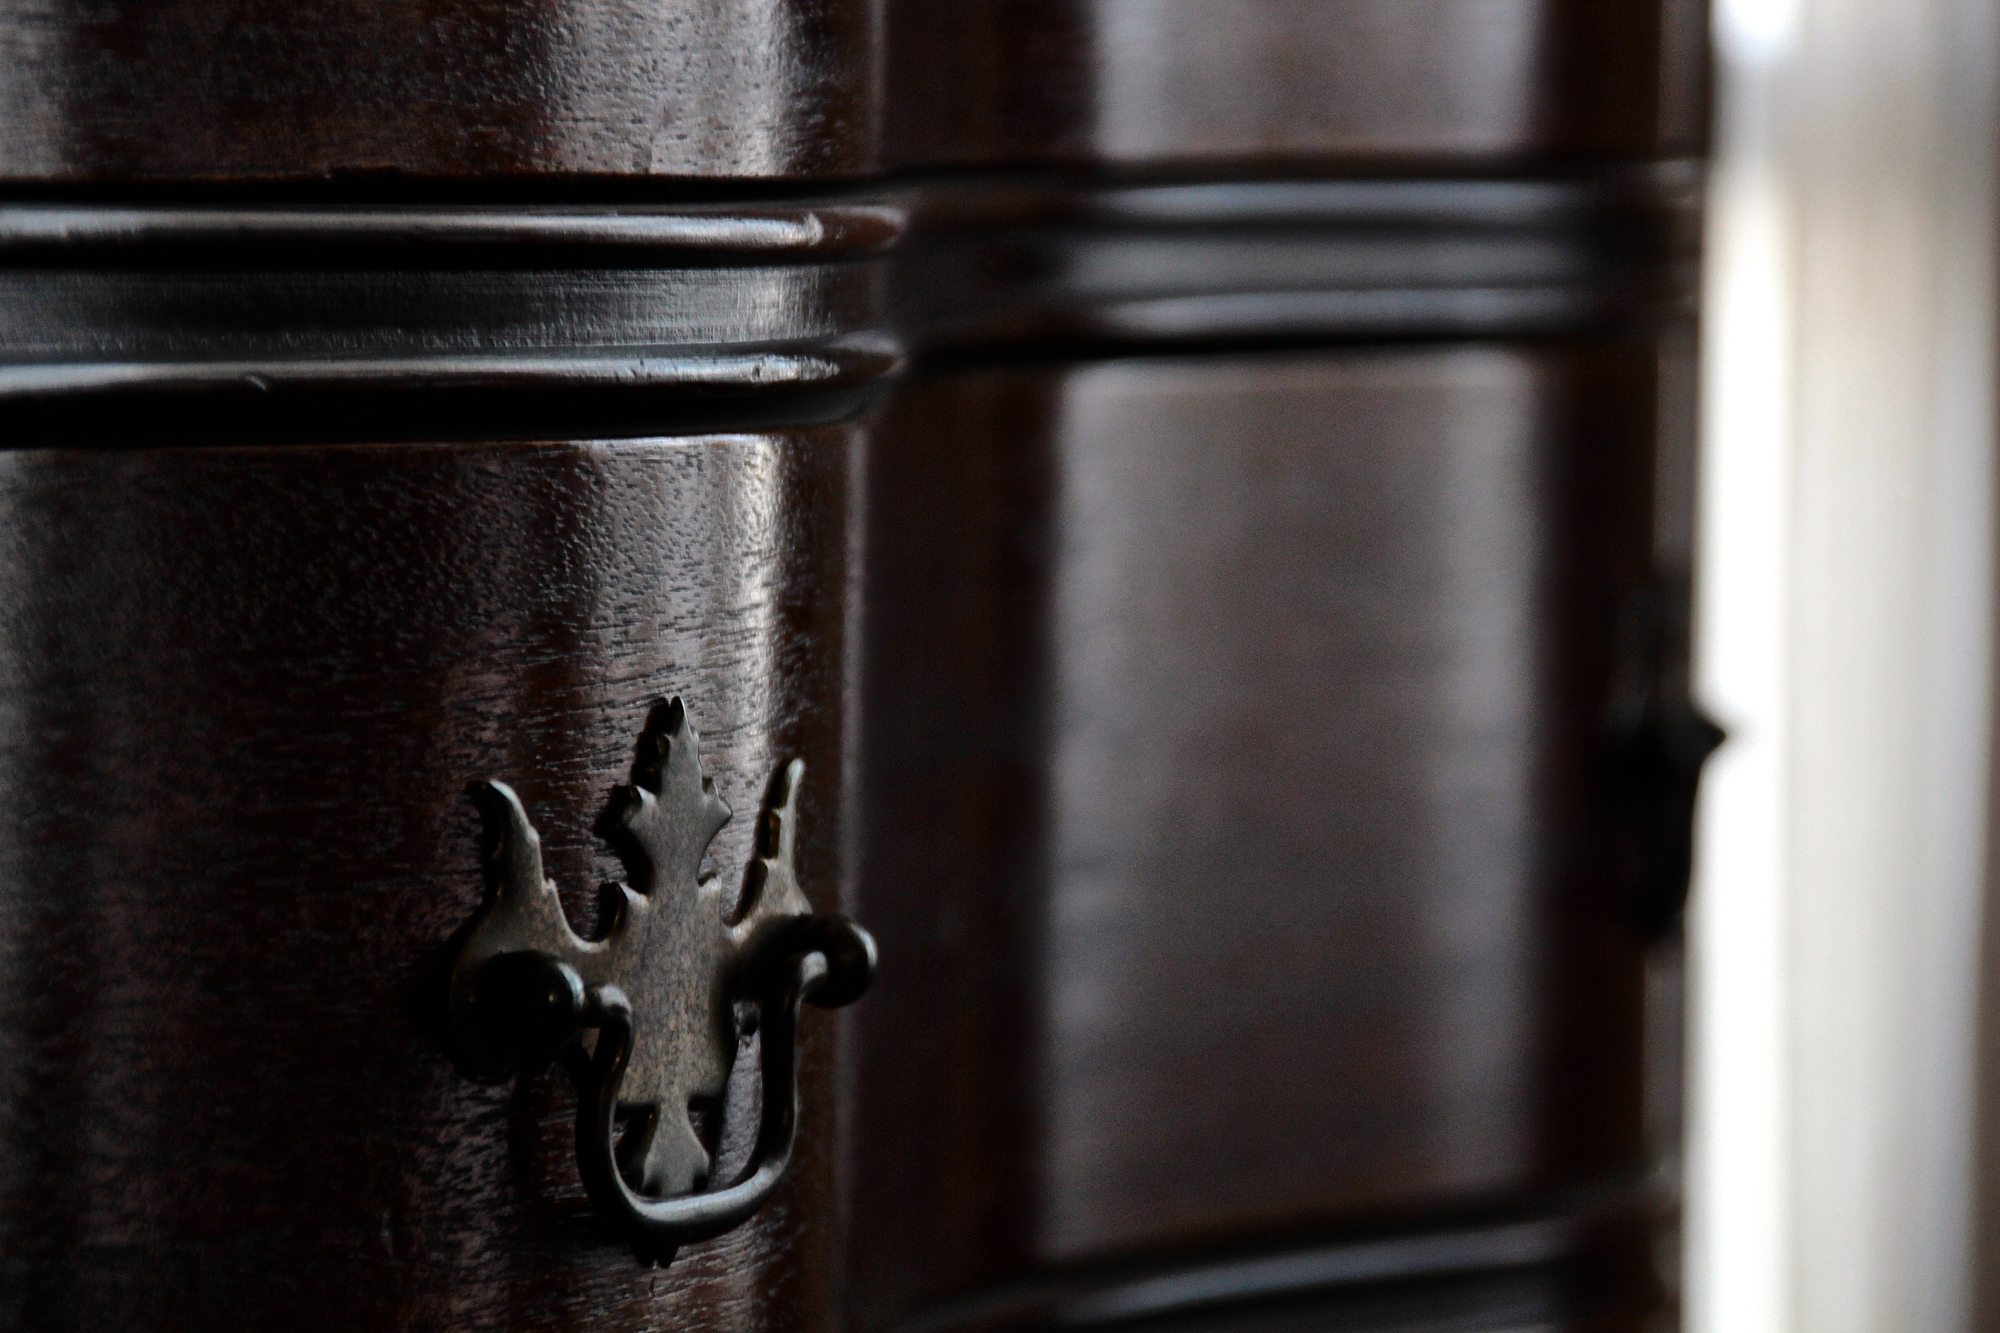
furniture, lighting, 3652015, odc, 365the2015edition, secretary, day111, day111365, 21apr15, man made object